Last Night (1998 film)

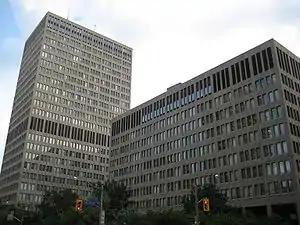
Much of the filming took place in the Macdonald Block in Toronto.

For the part of Duncan, McKellar cast Canadian director David Cronenberg, with McKellar explaining, "He takes his acting seriously," and "Cronenberg typified a certain type of person for me: a soft-spoken, articulate, careful character who may have a wild interior life- the most sane or the most insane character in the film." Initially concerned about directing and acting at the same time, McKellar opted to keep the direction simple, aiming for a "fairly austere and elegant" style. Shortly before shooting began, he learned a Hollywood film called "Armageddon" was in the works, but opted to go ahead upon hearing the stories were substantially different.